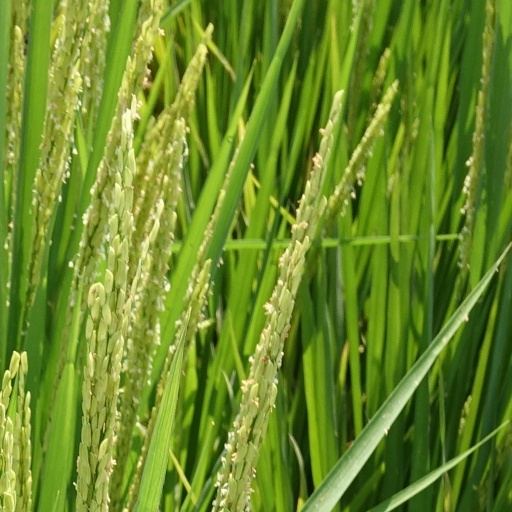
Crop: rice